Marcel Lermoyez

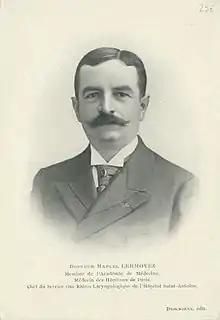

Marcel Lermoyez (24 July 1858 – 1 February 1929) was a French otolaryngologist and surgeon who was a native of Cambrai.